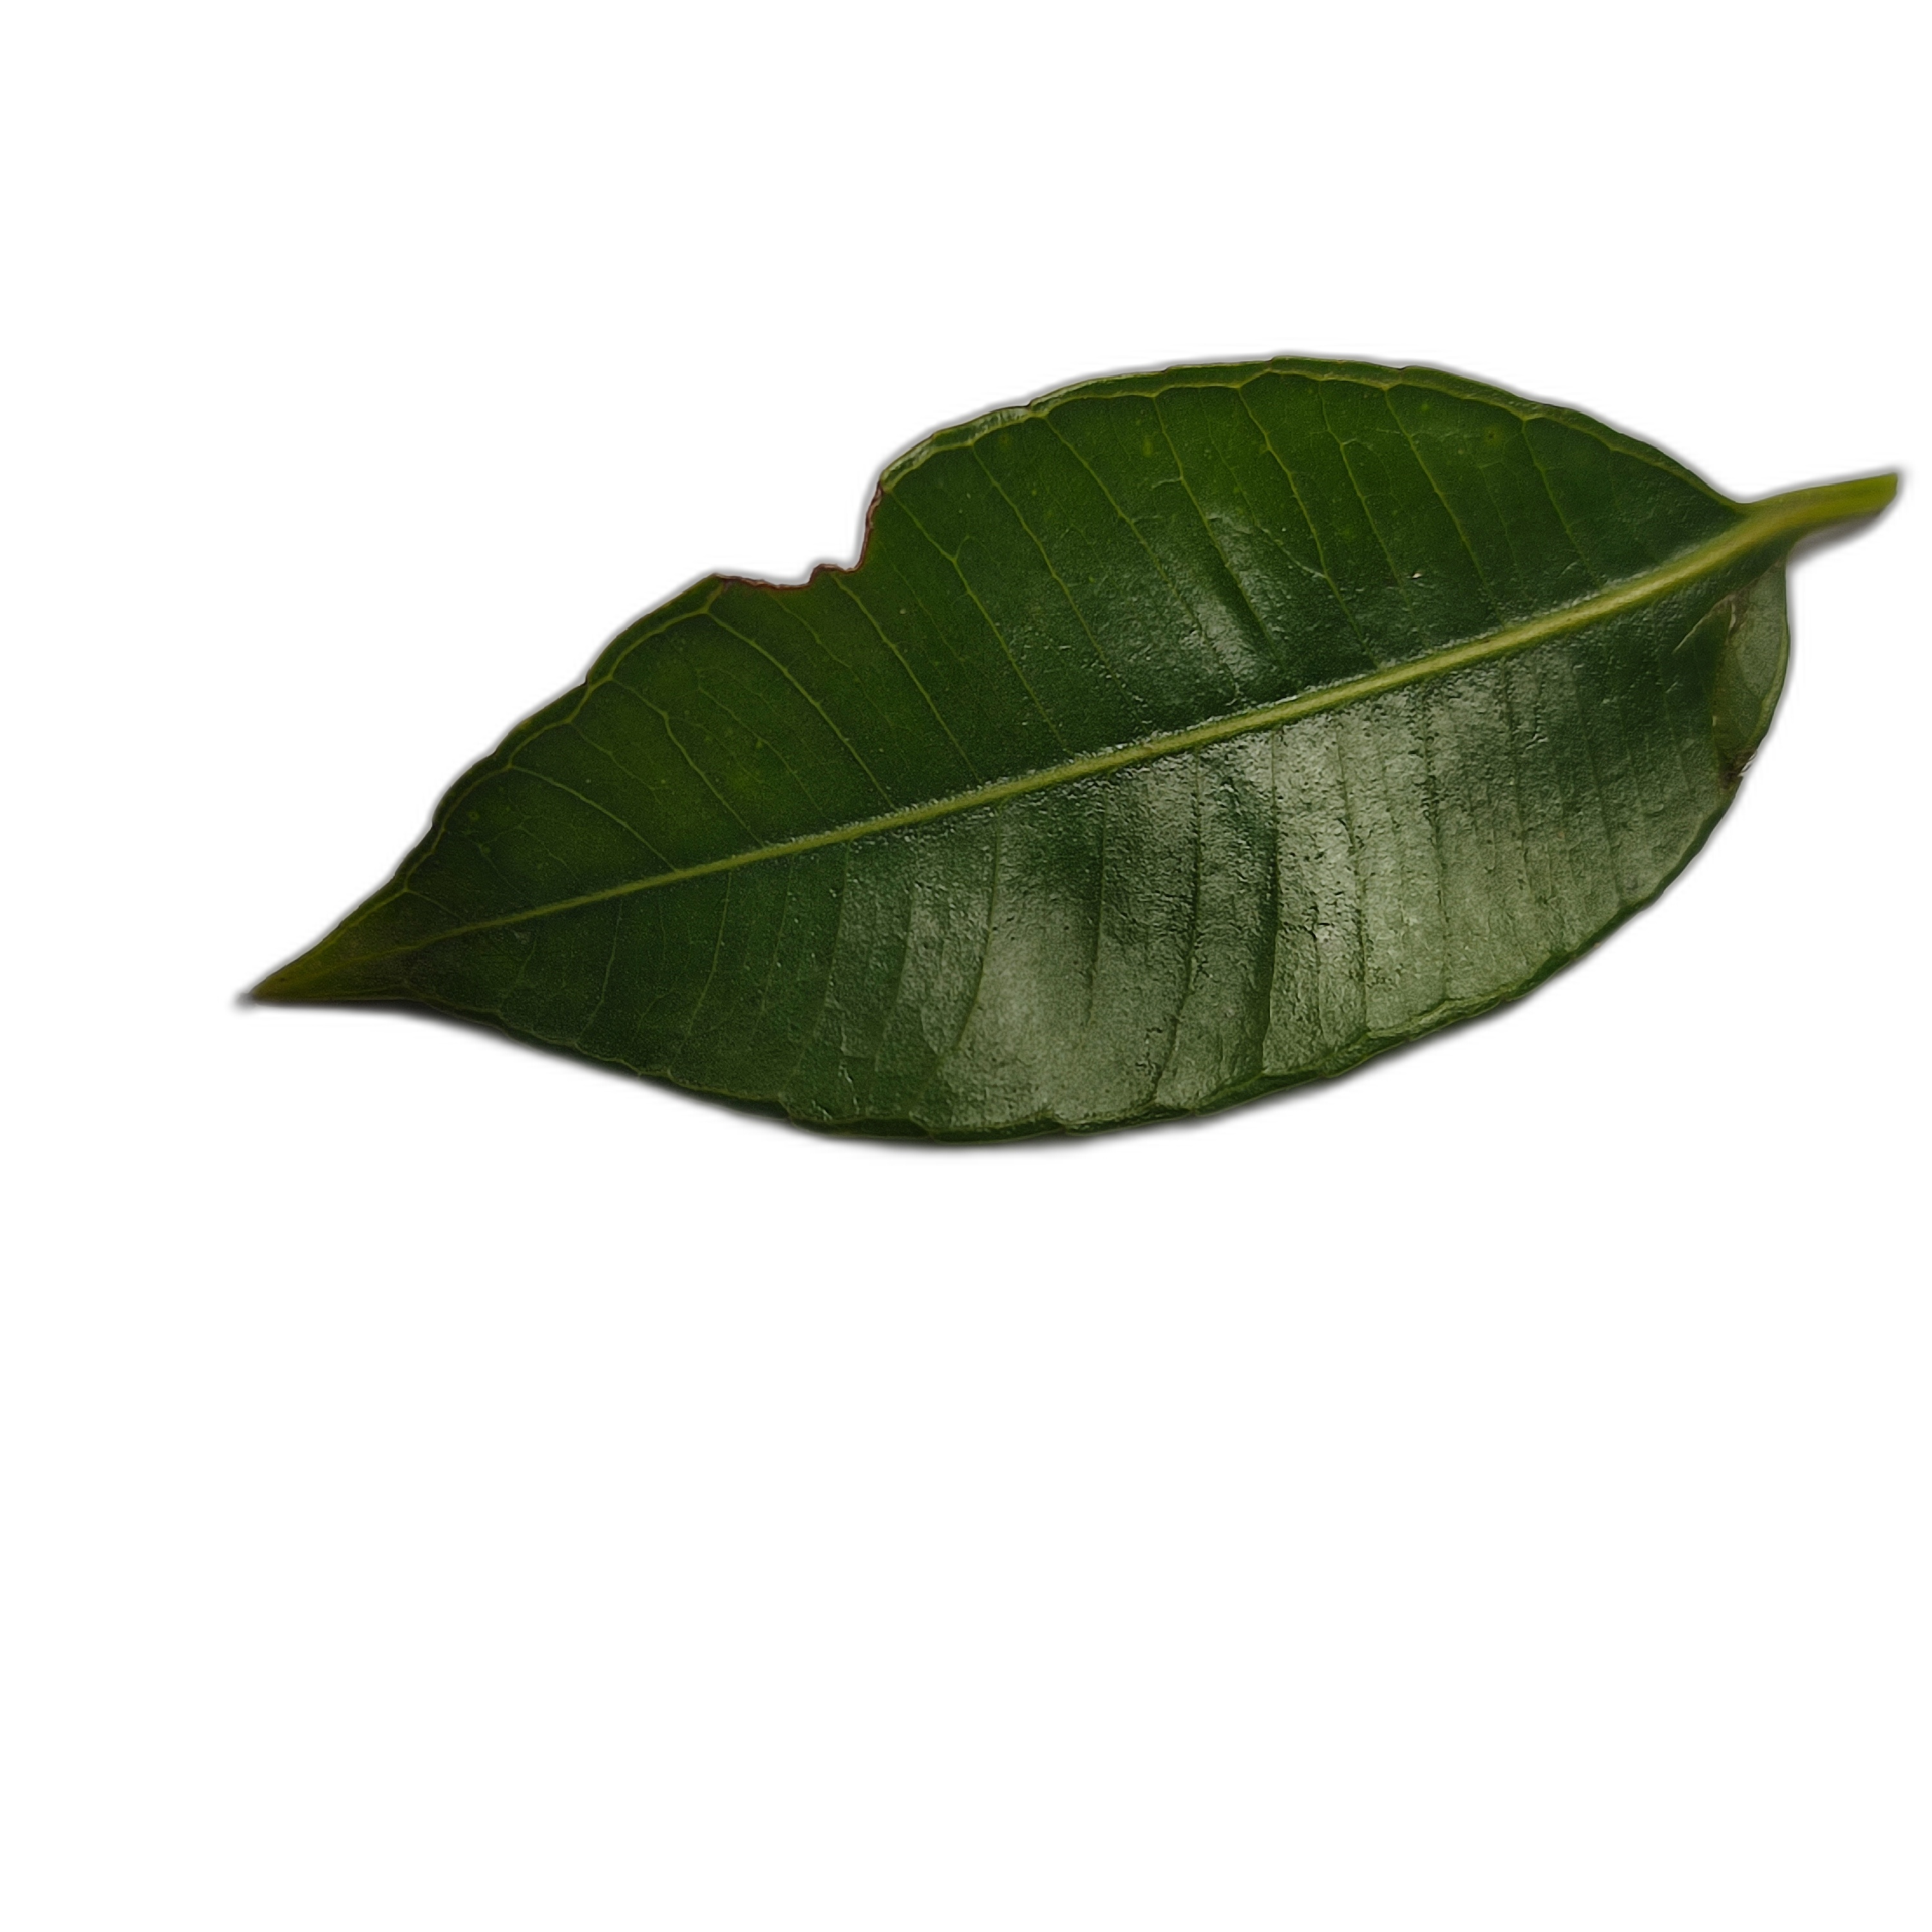
Label: healthy